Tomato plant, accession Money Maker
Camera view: tilt-top (135 deg); turntable rotation: 150 degrees
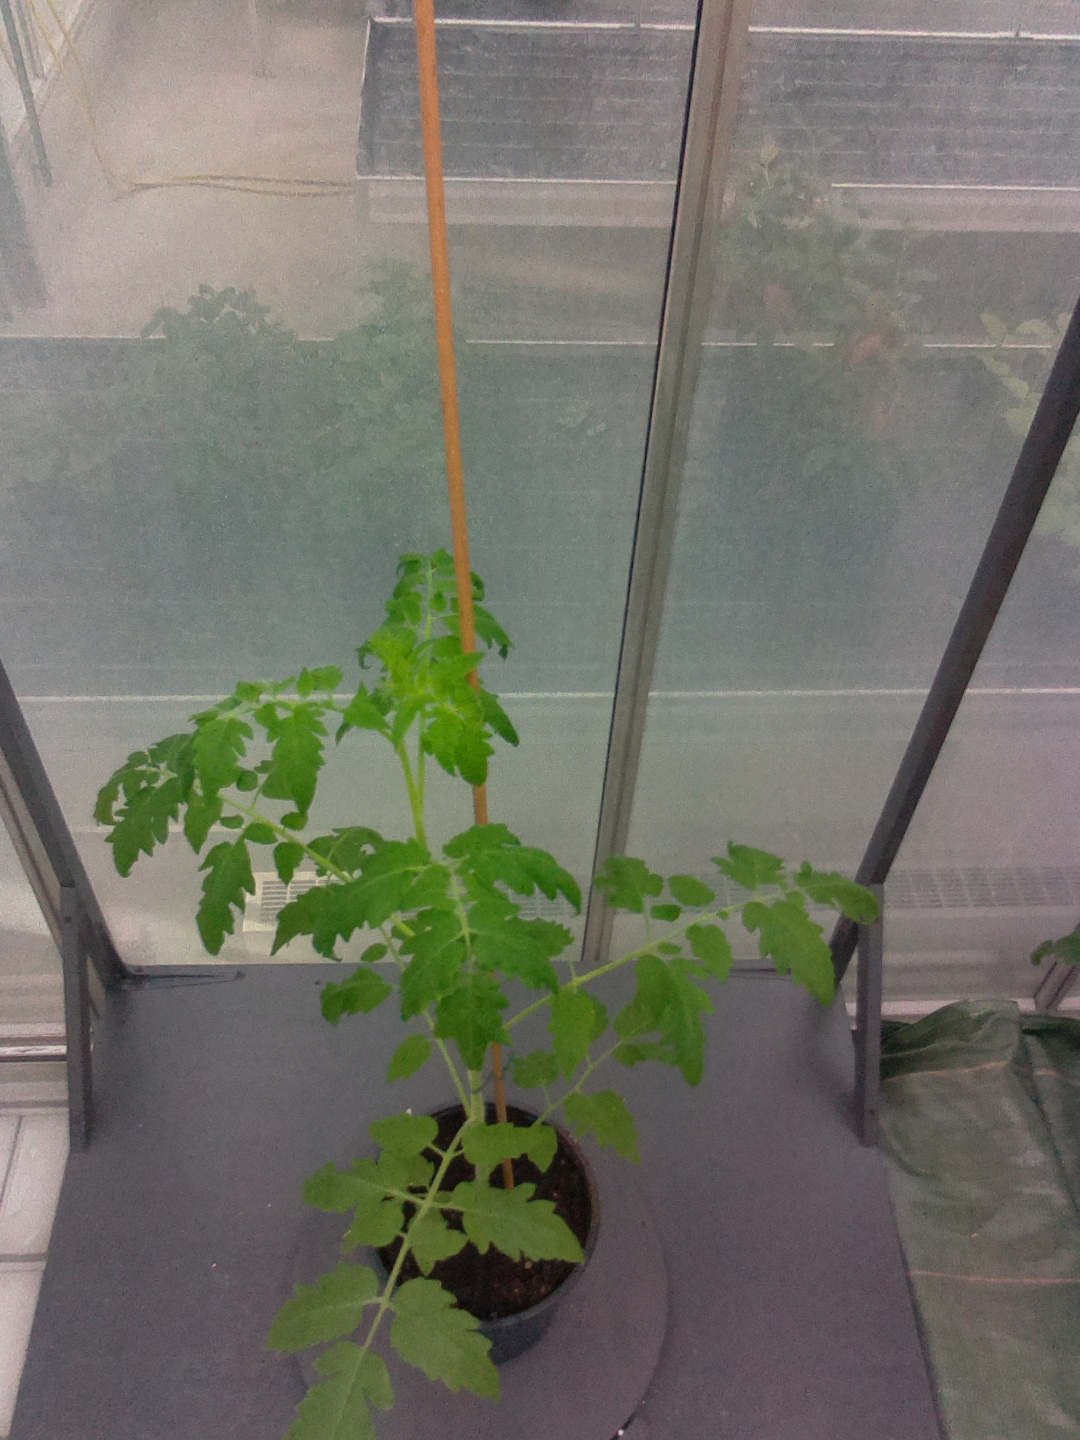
BBCH growth stage 15: 10 of true leaves visible